Santa Maria de Montserrat Abbey

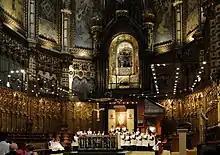
L'Escolania inside the basilica

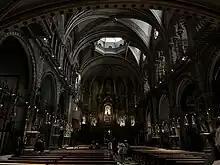
Basilica viewed from the entrance

Montserrat, whose name means 'serrated mountain', plays an important role in the cultural and spiritual life of Catalonia. It is Catalonia's most important religious retreat and groups of young people from Barcelona and all over Catalonia often make overnight hikes to watch the sunrise from the heights of Montserrat. The Virgin of Montserrat is Catalonia's patron saint, and is located in the sanctuary of the Mare de Déu de Montserrat, next to the Benedictine monastery nestling in the towers and crags of the mountain.